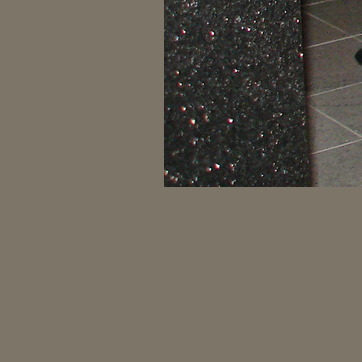
Material: polishedstone